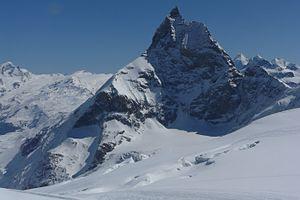
Le Cervin est, avec une altitude de 4 478 mètres, le 12ᵉ sommet le plus élevé des Alpes. Il est situé sur la frontière italo-suisse, entre le canton du Valais et la Vallée d'Aoste.